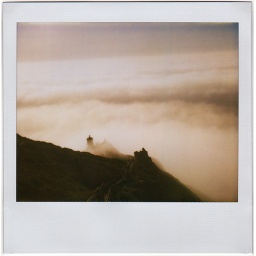
castle in the sky